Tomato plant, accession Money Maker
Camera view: vertical (180 deg); turntable rotation: 210 degrees
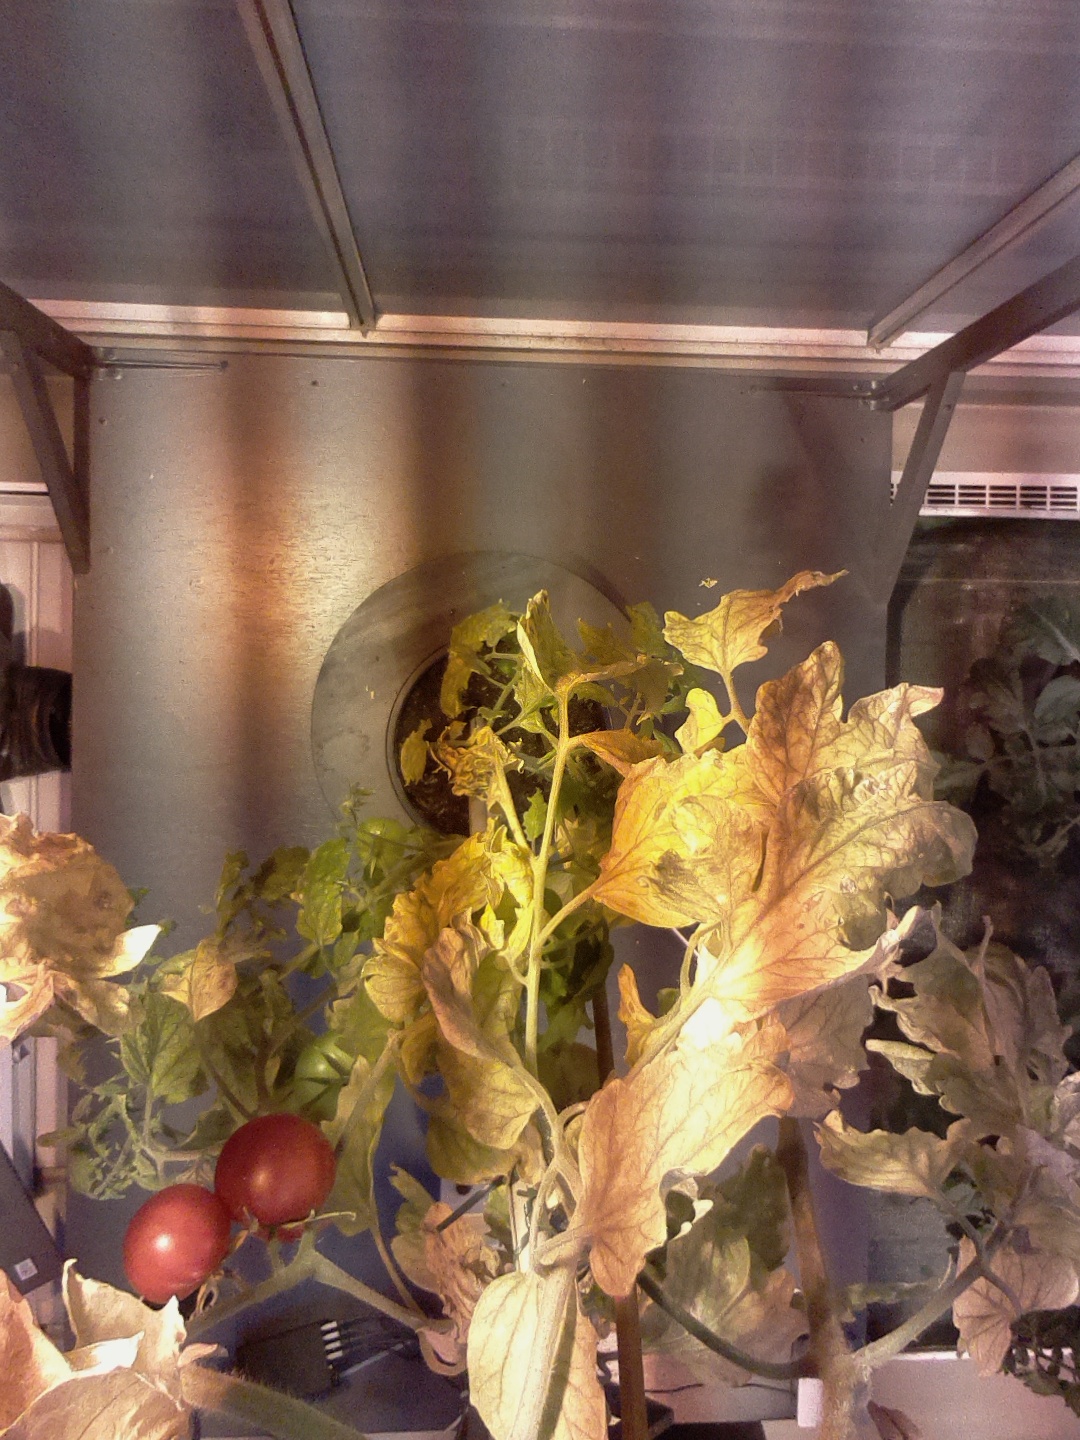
BBCH growth stage 86: 60%-70% of fruits show typical fully ripe color